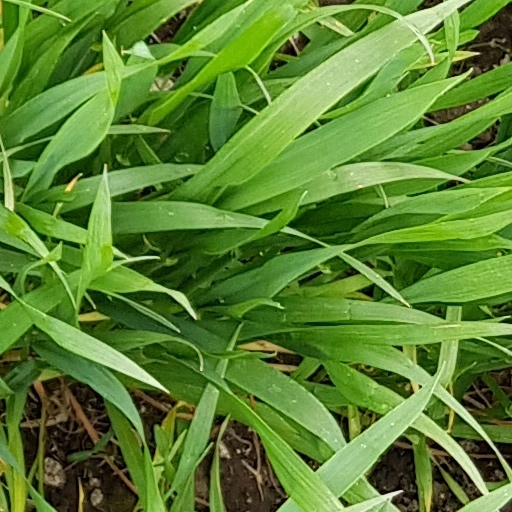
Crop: wheat